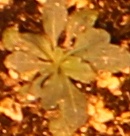
Label: Horseweed